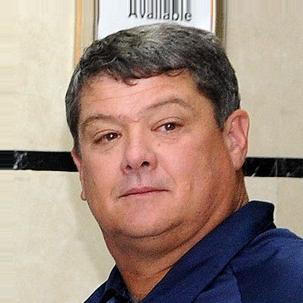
Age: 50